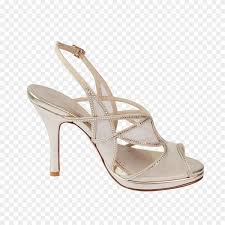
Waste category: shoes